Pig

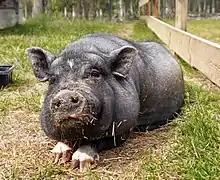
A mini pet pig

Pigs are relatively intelligent animals, roughly on par with dogs. They distinguish each other as individuals, spend time in play, and form structured communities. They have good long-term memory and they experience emotions, changing their behaviour in response to the emotional states of other pigs. In terms of experimental tasks, pigs can perform tasks that require them to identify the locations of objects; they can solve mazes; and they can work with a simple language of symbols. They display self-recognition in a mirror. Pigs have been trained to associate different sorts of music (Bach and a military march) with food and social isolation respectively, and could communicate the resulting positive or negative emotion to untrained pigs. Pigs can be trained to use a joystick with their snout to select a target on screen.